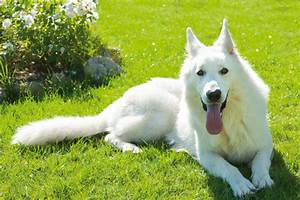
Label: dog